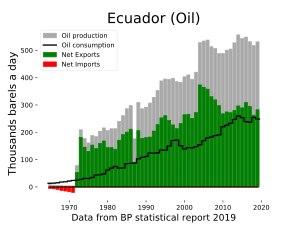
Le secteur de l'énergie en Équateur a une grande importance dans l'économie du pays : il est membre de l'OPEP et le pétrole brut représente en valeur 50 % de ses exportations en 2014.